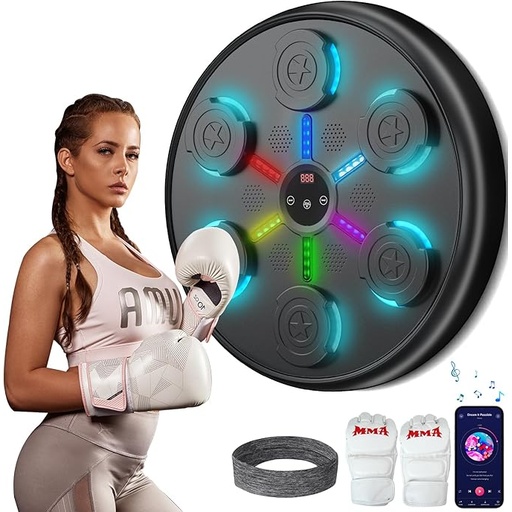
Music Boxing Machine, 2025 Upgrade Boxing Music Workout Machine for Adults Women Kids, Smart Bluetooth Boxing Music Trainer, Wall Mounted Musical Punching Pad, Boxing Machine with Gloves and Headband
About This The Music Boxing Machine Offers Two Dynamic Modes: When not used for boxing, it functions as a high-quality Speaker, delivering immersive 3D surround sound for an exceptional audio experience. During workouts, choose your favorite rhythm and punch to the beat, with dynamic sound and LED lighting to elevate your boxing session and keep you motivated Smart Tracking and Personalized Workouts: The Music Boxing Machine offers 9 speeds and 9 punching modes, controlled via a smart touch screen. Each punch triggers an LED light, showing your score and accuracy. It tracks every punch and provides real-time feedback. Plus, you can connect via Bluetooth to choose your favorite music rhythm for a more engaging workout experience Durable Boxing Machine with Gloves for All Ages: The musical boxing machine is crafted from durable ABS material and padded with high-density foam, closely mimicking the feel of a real punching bag for a safe and realistic experience. Perfect for both adults and kids, it also comes with boxing gloves and headband, so you can start your workout immediately Space-Saving Wall-Mount Design: Perfect for home gyms or living rooms, this wall-mounted Music Boxing Machine with gloves offers top performance while saving space. With adjustable height to suit both adults and kids, it's easy to install and perfect for family use. No bulky equipment needed—just mount it and start your boxing workout Fun and Engaging Fitness for Everyone: The Music Boxing Machine makes the perfect gift for Christmas, New Year's, or any occasion. Suitable for all ages and fitness levels, it offers a high-energy cardio workout synced to your favorite music. Keep your friends and family active and motivated, moving to the rhythm, and ready to embrace a healthier, more energized lifestyle Overview Size : Big--L 19.6in *W 19.6in *H 2.3" Sport : Boxing Brand : jiaao Color : Black Item Weight : 2 Kilograms Outer Material : Plastic Age Range (Description) : Adult Kid Youth Product Dimensions : 19.6"W x 2.3"H
Brand: jiaao
Category: Sporting Goods > Athletics > Boxing & Martial Arts > Boxing & Martial Arts Training Equipment > Punching & Training Bags > Punching & Training Wall Bags